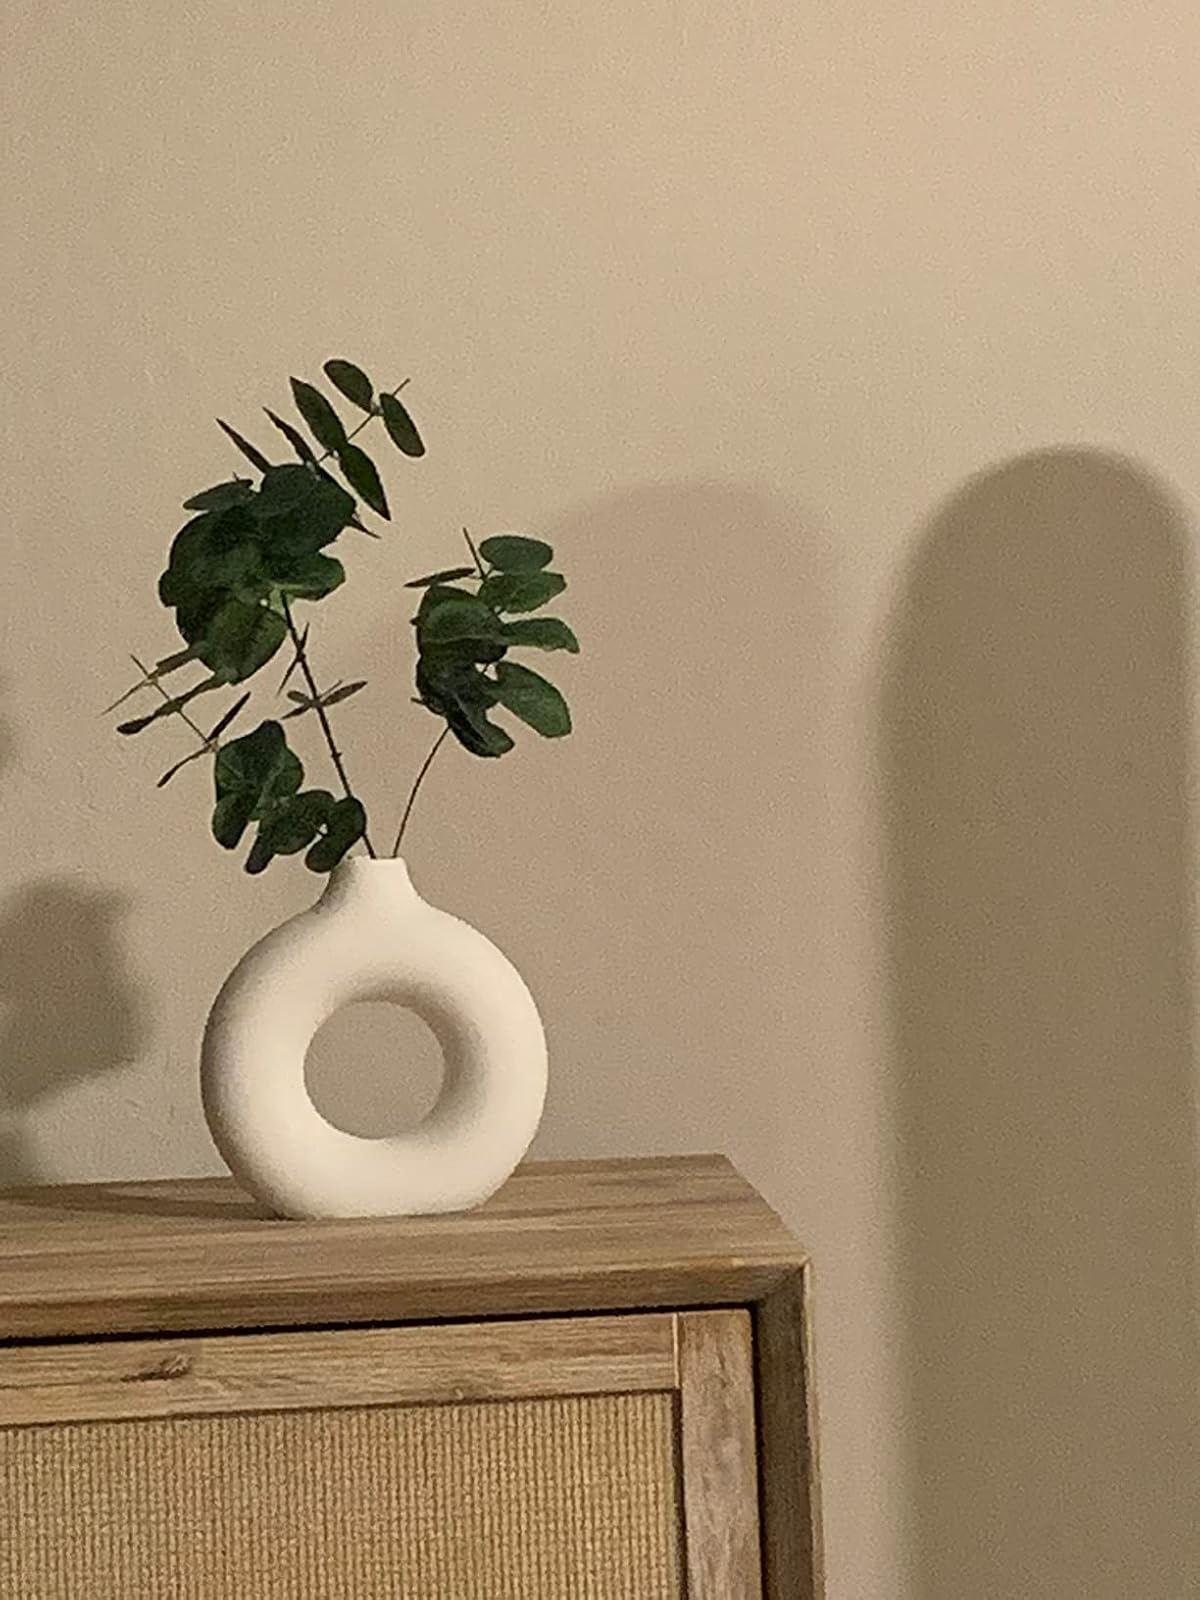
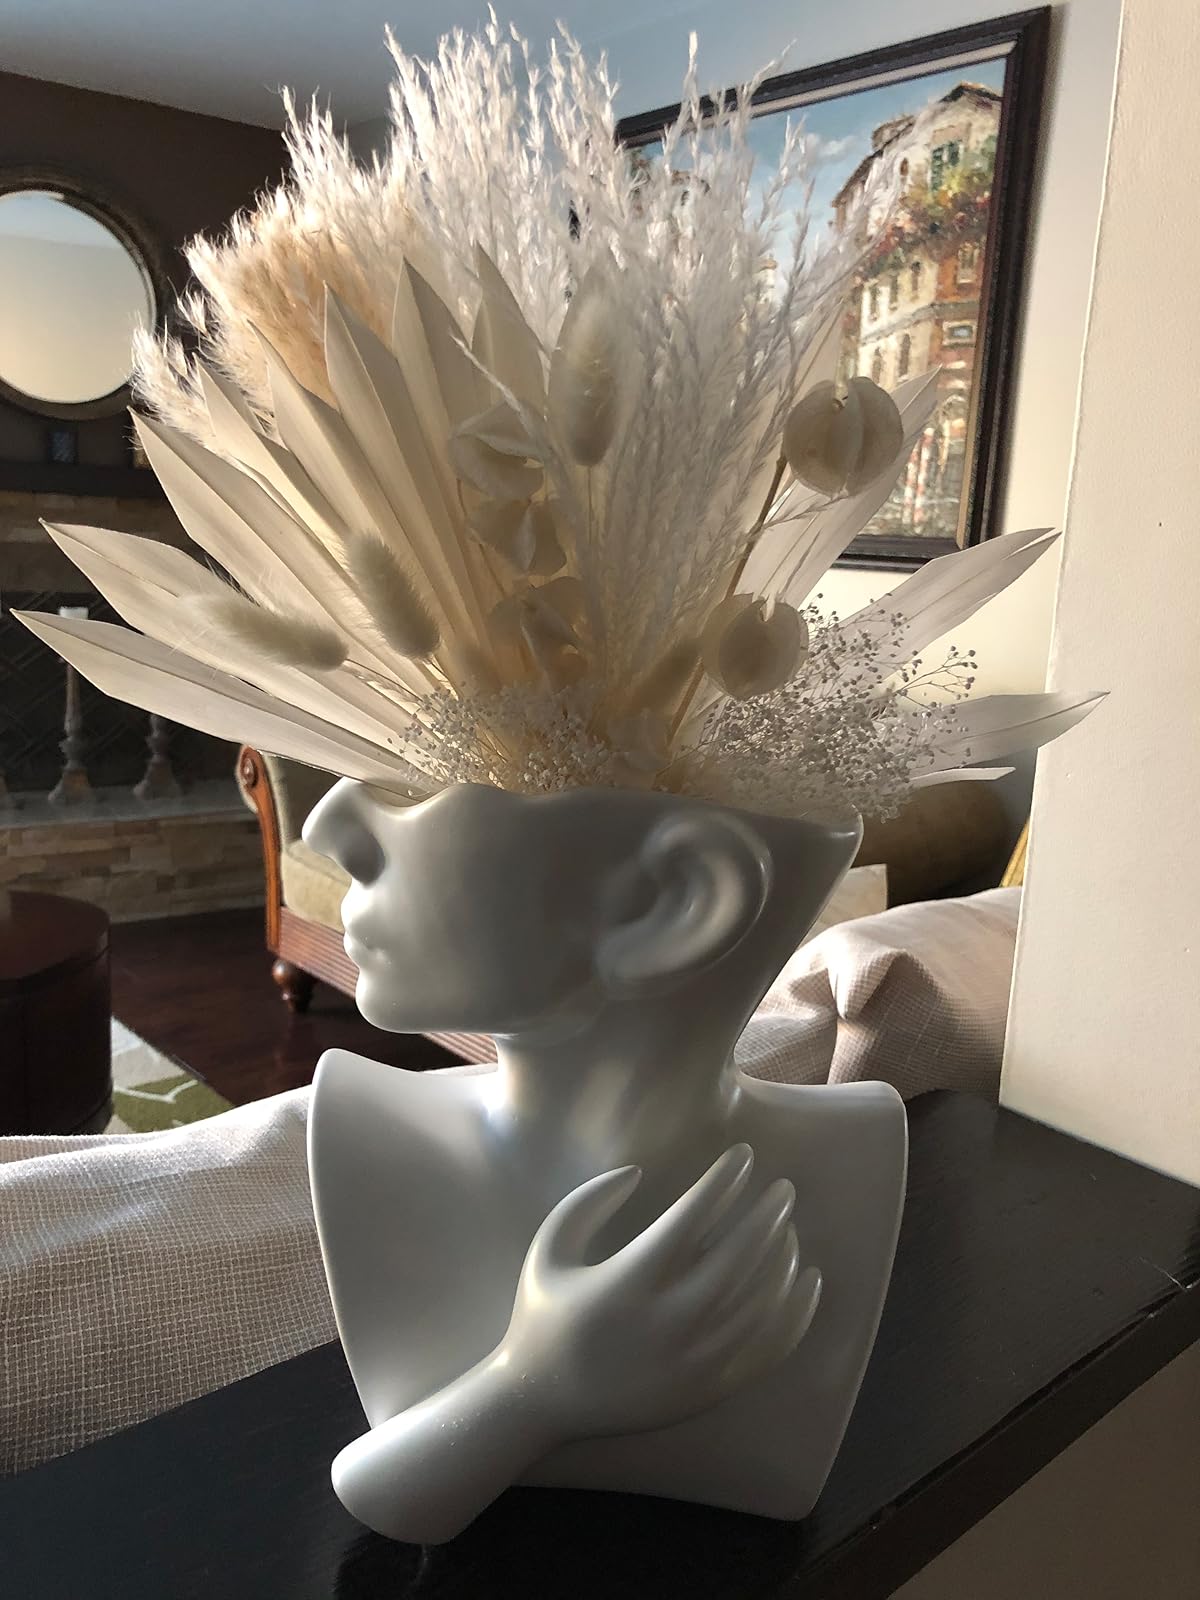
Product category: vase
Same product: no